Klein graphs

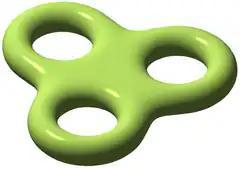
Surface of genus 3

In the mathematical field of graph theory, the Klein graphs are two different but related regular graphs, each with 84 edges. Each can be embedded in the orientable surface of genus 3, in which they form dual graphs.